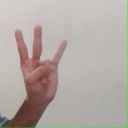
अक्षर: क्ष